Johann André Forfang

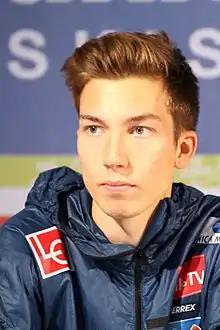
Johann André Forfang during October 2017 FIS Ski Jumping Summer Grand Prix competitions in Klingenthal, Saxony, Germany

Johann André Forfang (born 4 July 1995) is a Norwegian ski jumper and 2018 team Olympic champion.